Whirligig beetle

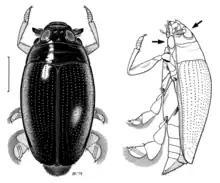
Illustration of "Gyrinus convexiusculus," with arrows pointing to the two pairs of eyes

Whirligig beetles are most conspicuous for their bewildering swimming. They can be difficult to see if they are not moving or are under water. Most species are coloured steely grey or bronze. Their integument is finely sculpted with little pits; it is hard and elastic and produces a water repellent waxy outer layer, which is constantly supplemented. Among other functions, the lubricant layer and smooth outline make the beetles difficult to hold on to if caught.